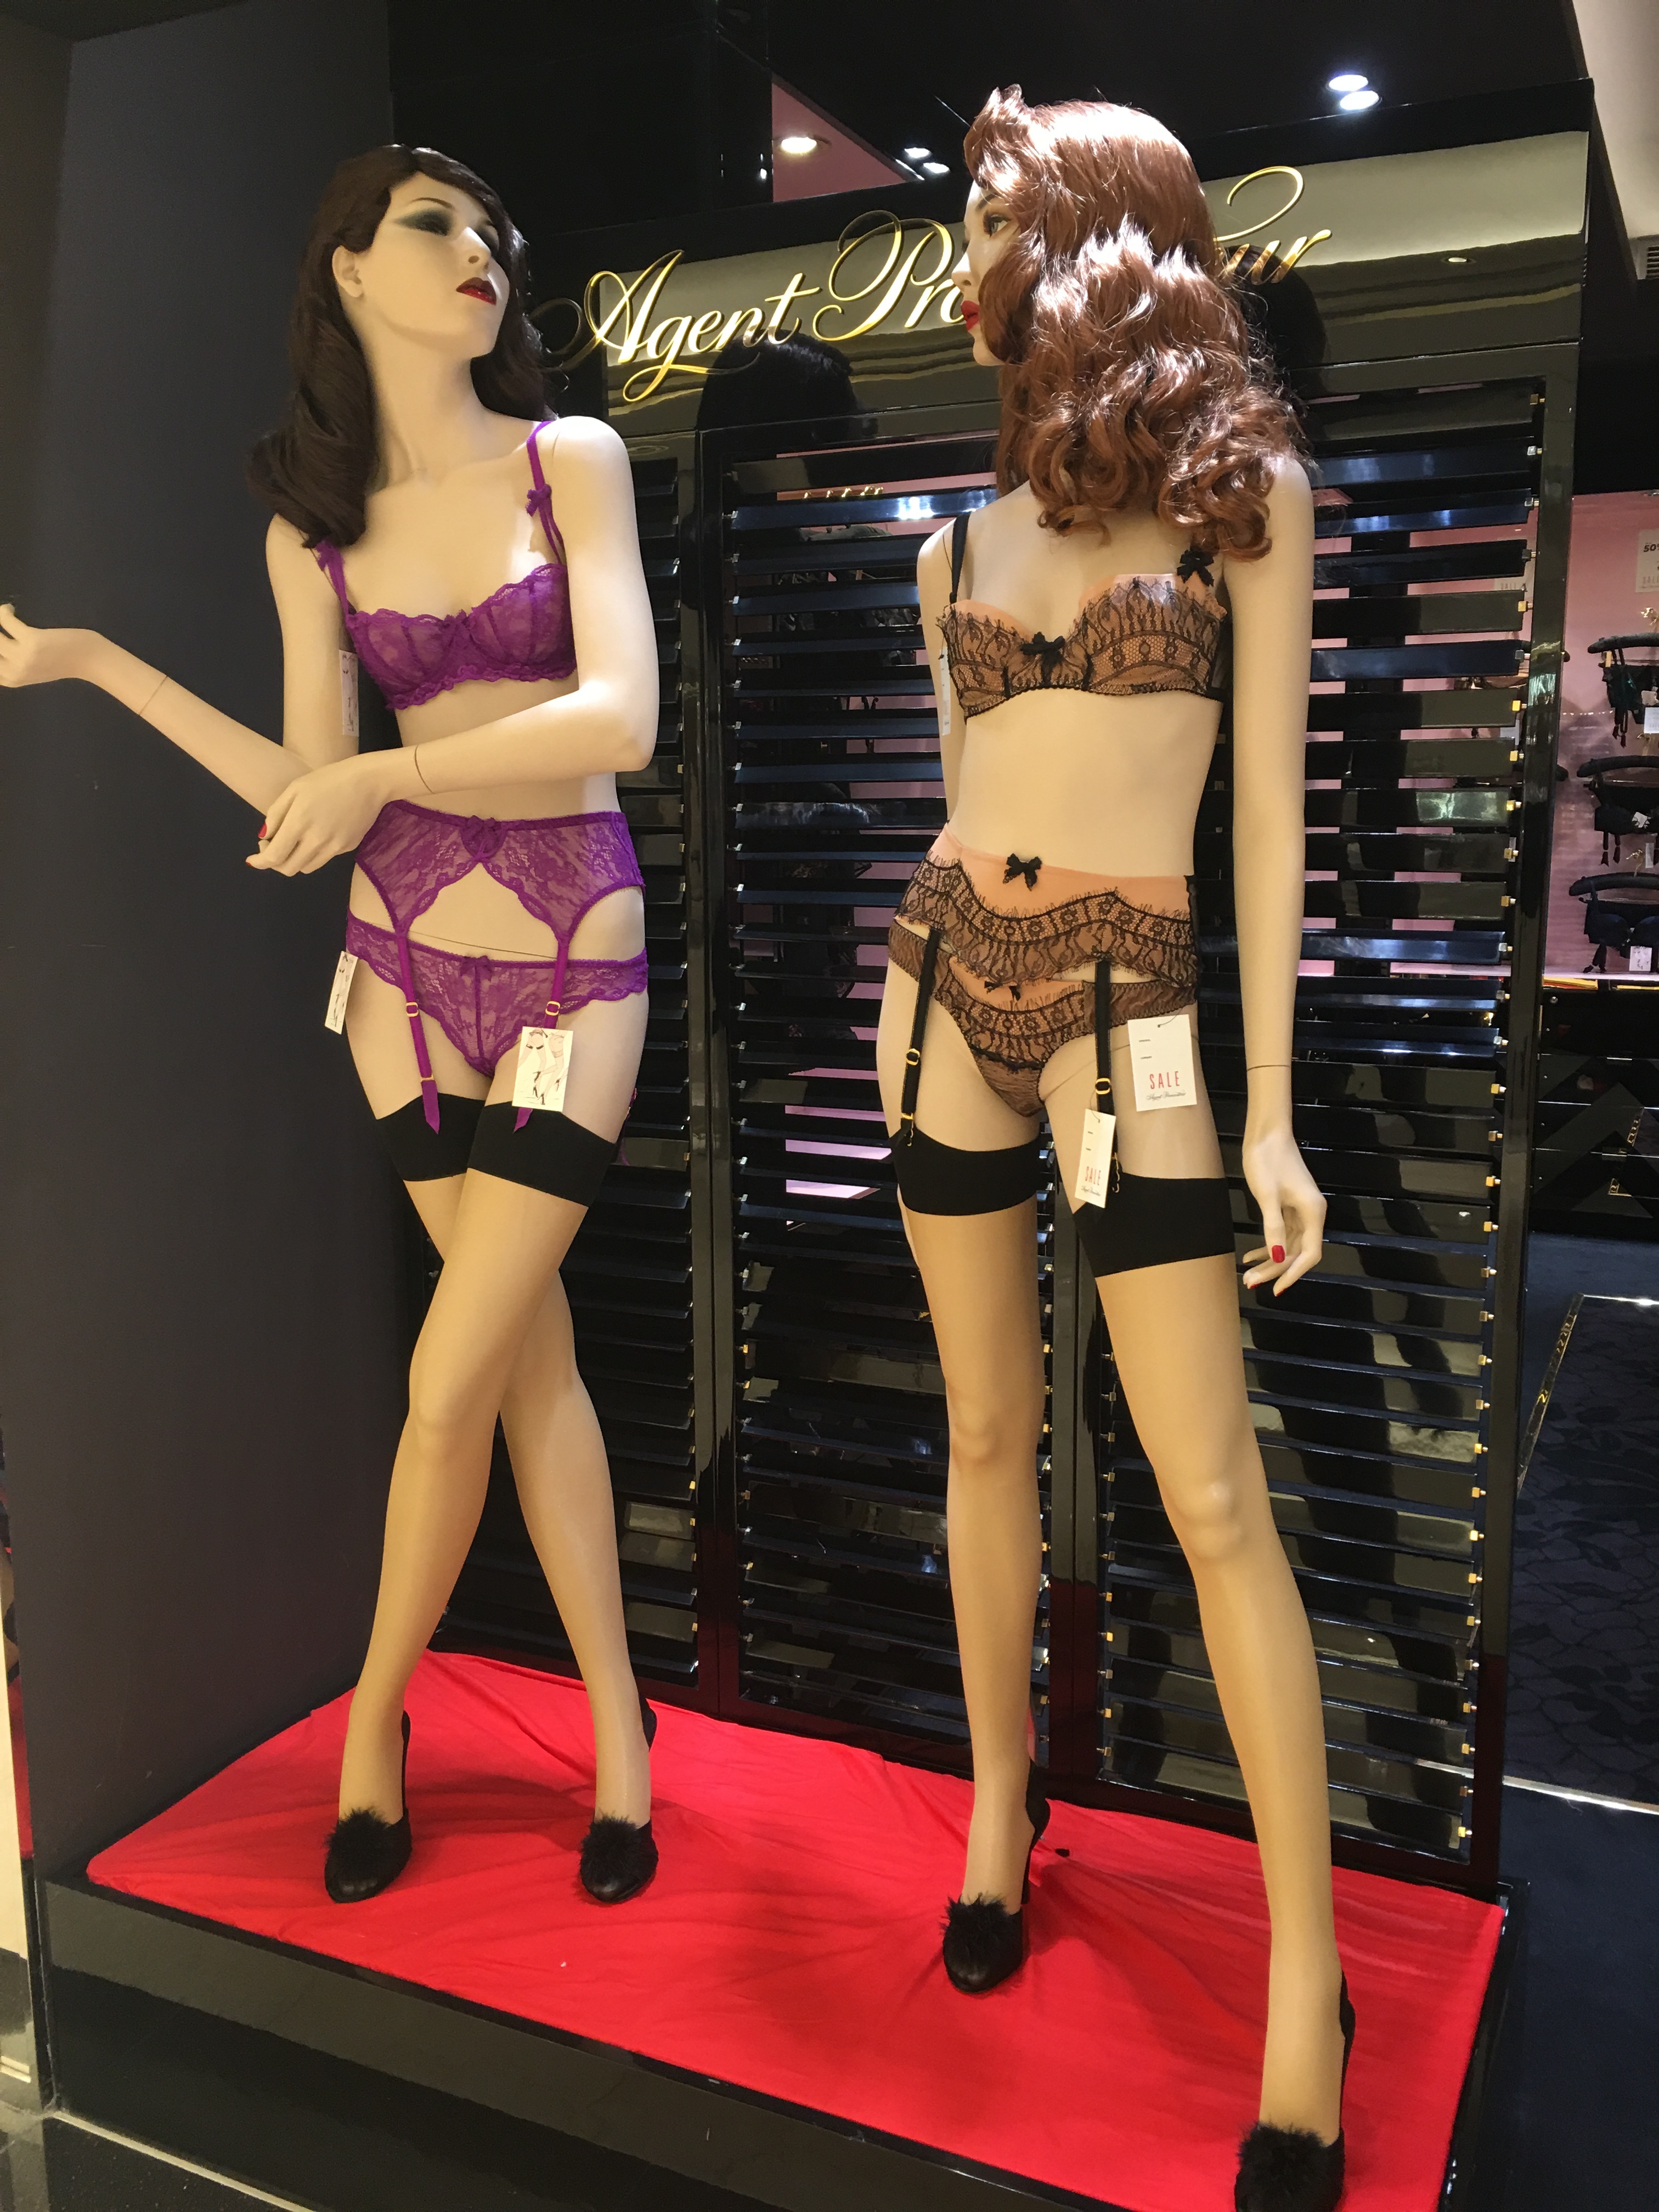
leg, model, show, fashion, clothing, lady, lingerie, thigh, taipei, costume, showgirl, fashion show, sex toys, model er